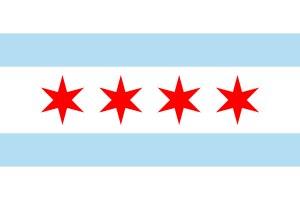
La ville de Chicago est divisée en 77 secteurs communautaires qui furent essentiellement créés pour les données démographiques et statistiques de la ville et du bureau du recensement des États-Unis. Ils servent également de base à une variété d'initiatives en matière de planification urbaine, à la fois au niveau local et municipal.